Bethungra, Canterbury

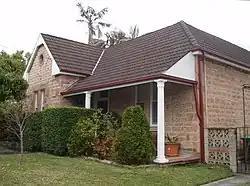

Bethungra is a large stone house in Sydney, Australia. It is heritage-listed, and was at one time used as a convent, but now a private residence. The house is located at 9 Fore Street, Canterbury, New South Wales. It was designed by Varney Parkes and built during 1896. It was added to the New South Wales State Heritage Register on 2 April 1999.